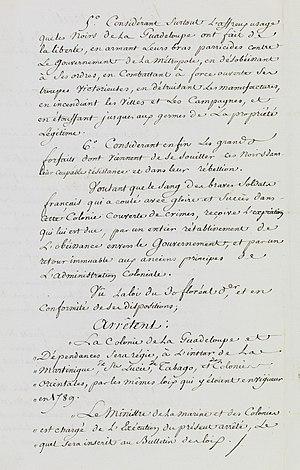
Arrêté consulaire de Bonaparte rétablissant l'esclavage à la Guadeloupe du 16 juillet 1802
La loi du 20 mai 1802 est un retour sur les principes du décret du 4 février 1794 qui avait aboli l'esclavage sur tous les territoires de la République française. Il faut constater que cette abolition n'a pas été effective dans plusieurs colonies françaises. La Réunion a entravé son application, la Martinique l'a refusée au terme d'une insurrection royaliste. En effet, soulevée depuis le 16 septembre 1793, la Martinique signe, représentée par le planteur Louis-François Dubuc, un accord de soumission à la royauté anglaise. Le 6 février 1794, les Anglais entament la conquête militaire de l'île qu’ils terminent le 21 mars 1794. Les planteurs martiniquais évitent donc ainsi l'abolition effective de l'esclavage sur leur territoire.